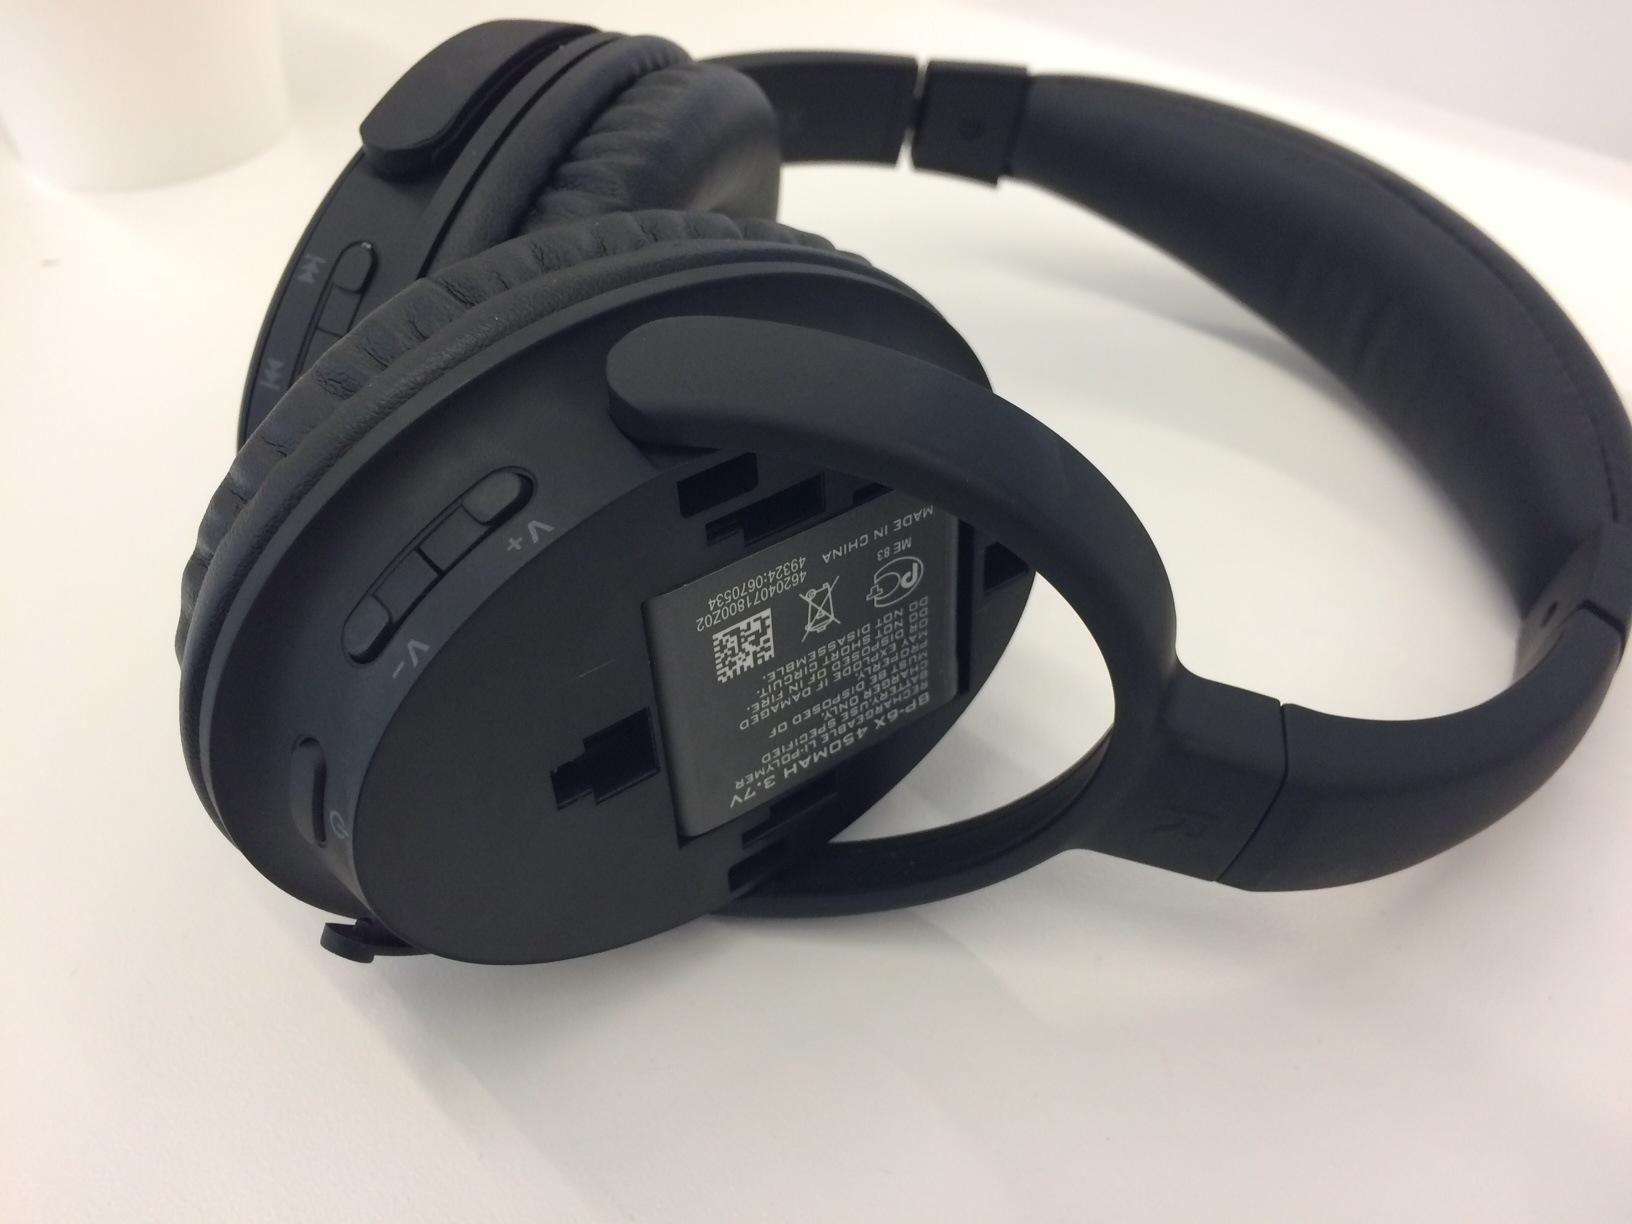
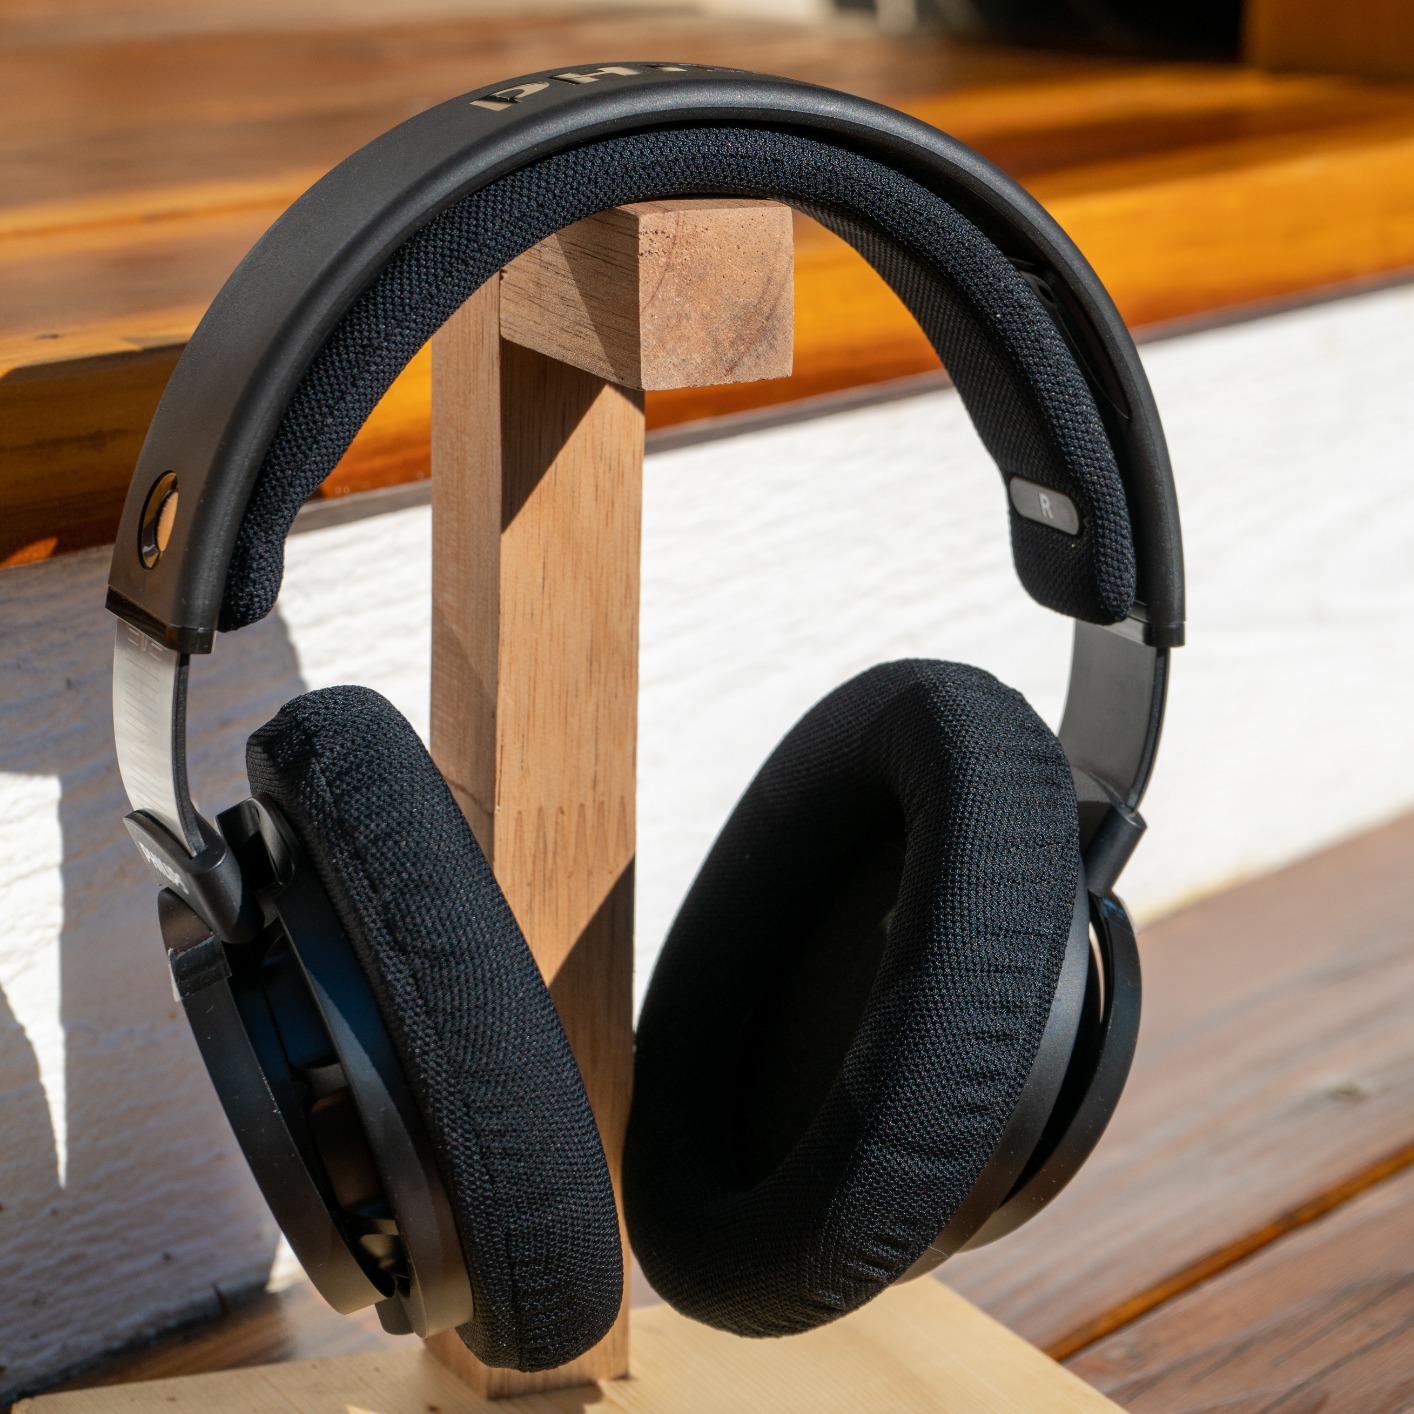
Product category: headphones
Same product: no